Small Point Club

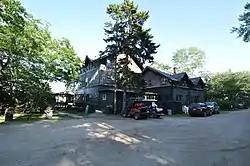

The Small Point Club is a historic private social club at 64 Club Road in the Small Point area of Phippsburg, Maine. Built in 1896 as part of a summer development started by Joseph Homan Manley, it is a fine local example of Victorian Stick and Shingle style architecture, designed by Maine native Joseph L. Neal. It was listed on the National Register of Historic Places in 1999.